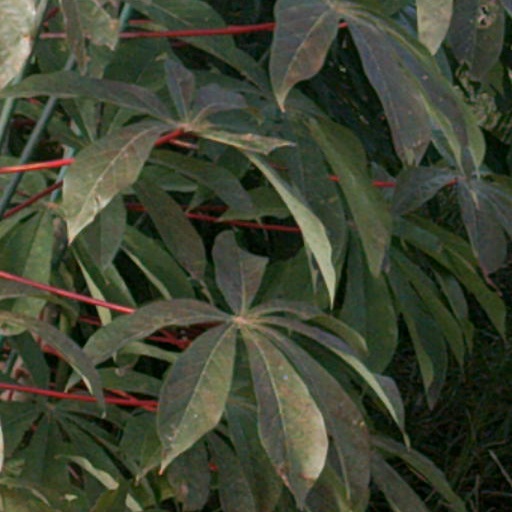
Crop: cassava